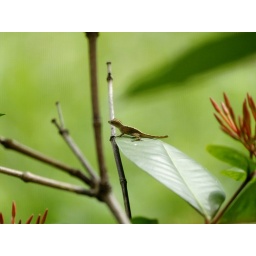
Taken through the window in my office at home. He's just an itty-bitty guy.